Nindigully

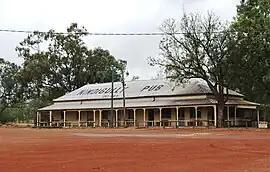
The Nindigully Pub, built in 1864

Nindigully is a rural town within the locality of Thallon in the Shire of Balonne, Queensland, Australia.